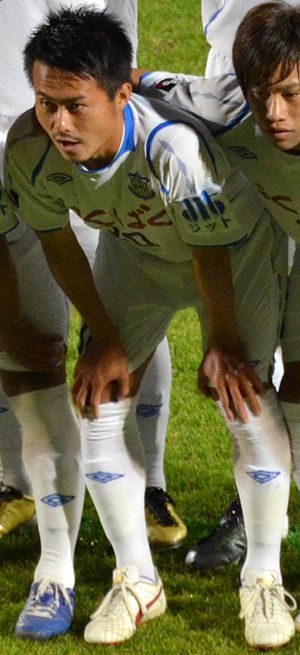
Kazunari Hosaka
Kazunari Hosaka er en japansk fodboldspiller.